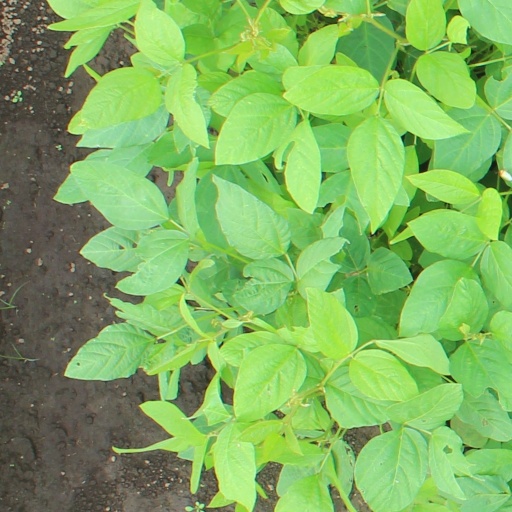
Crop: soybean